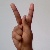
The image shows a hand gesture representing the letter 'K' in Indian Sign Language.